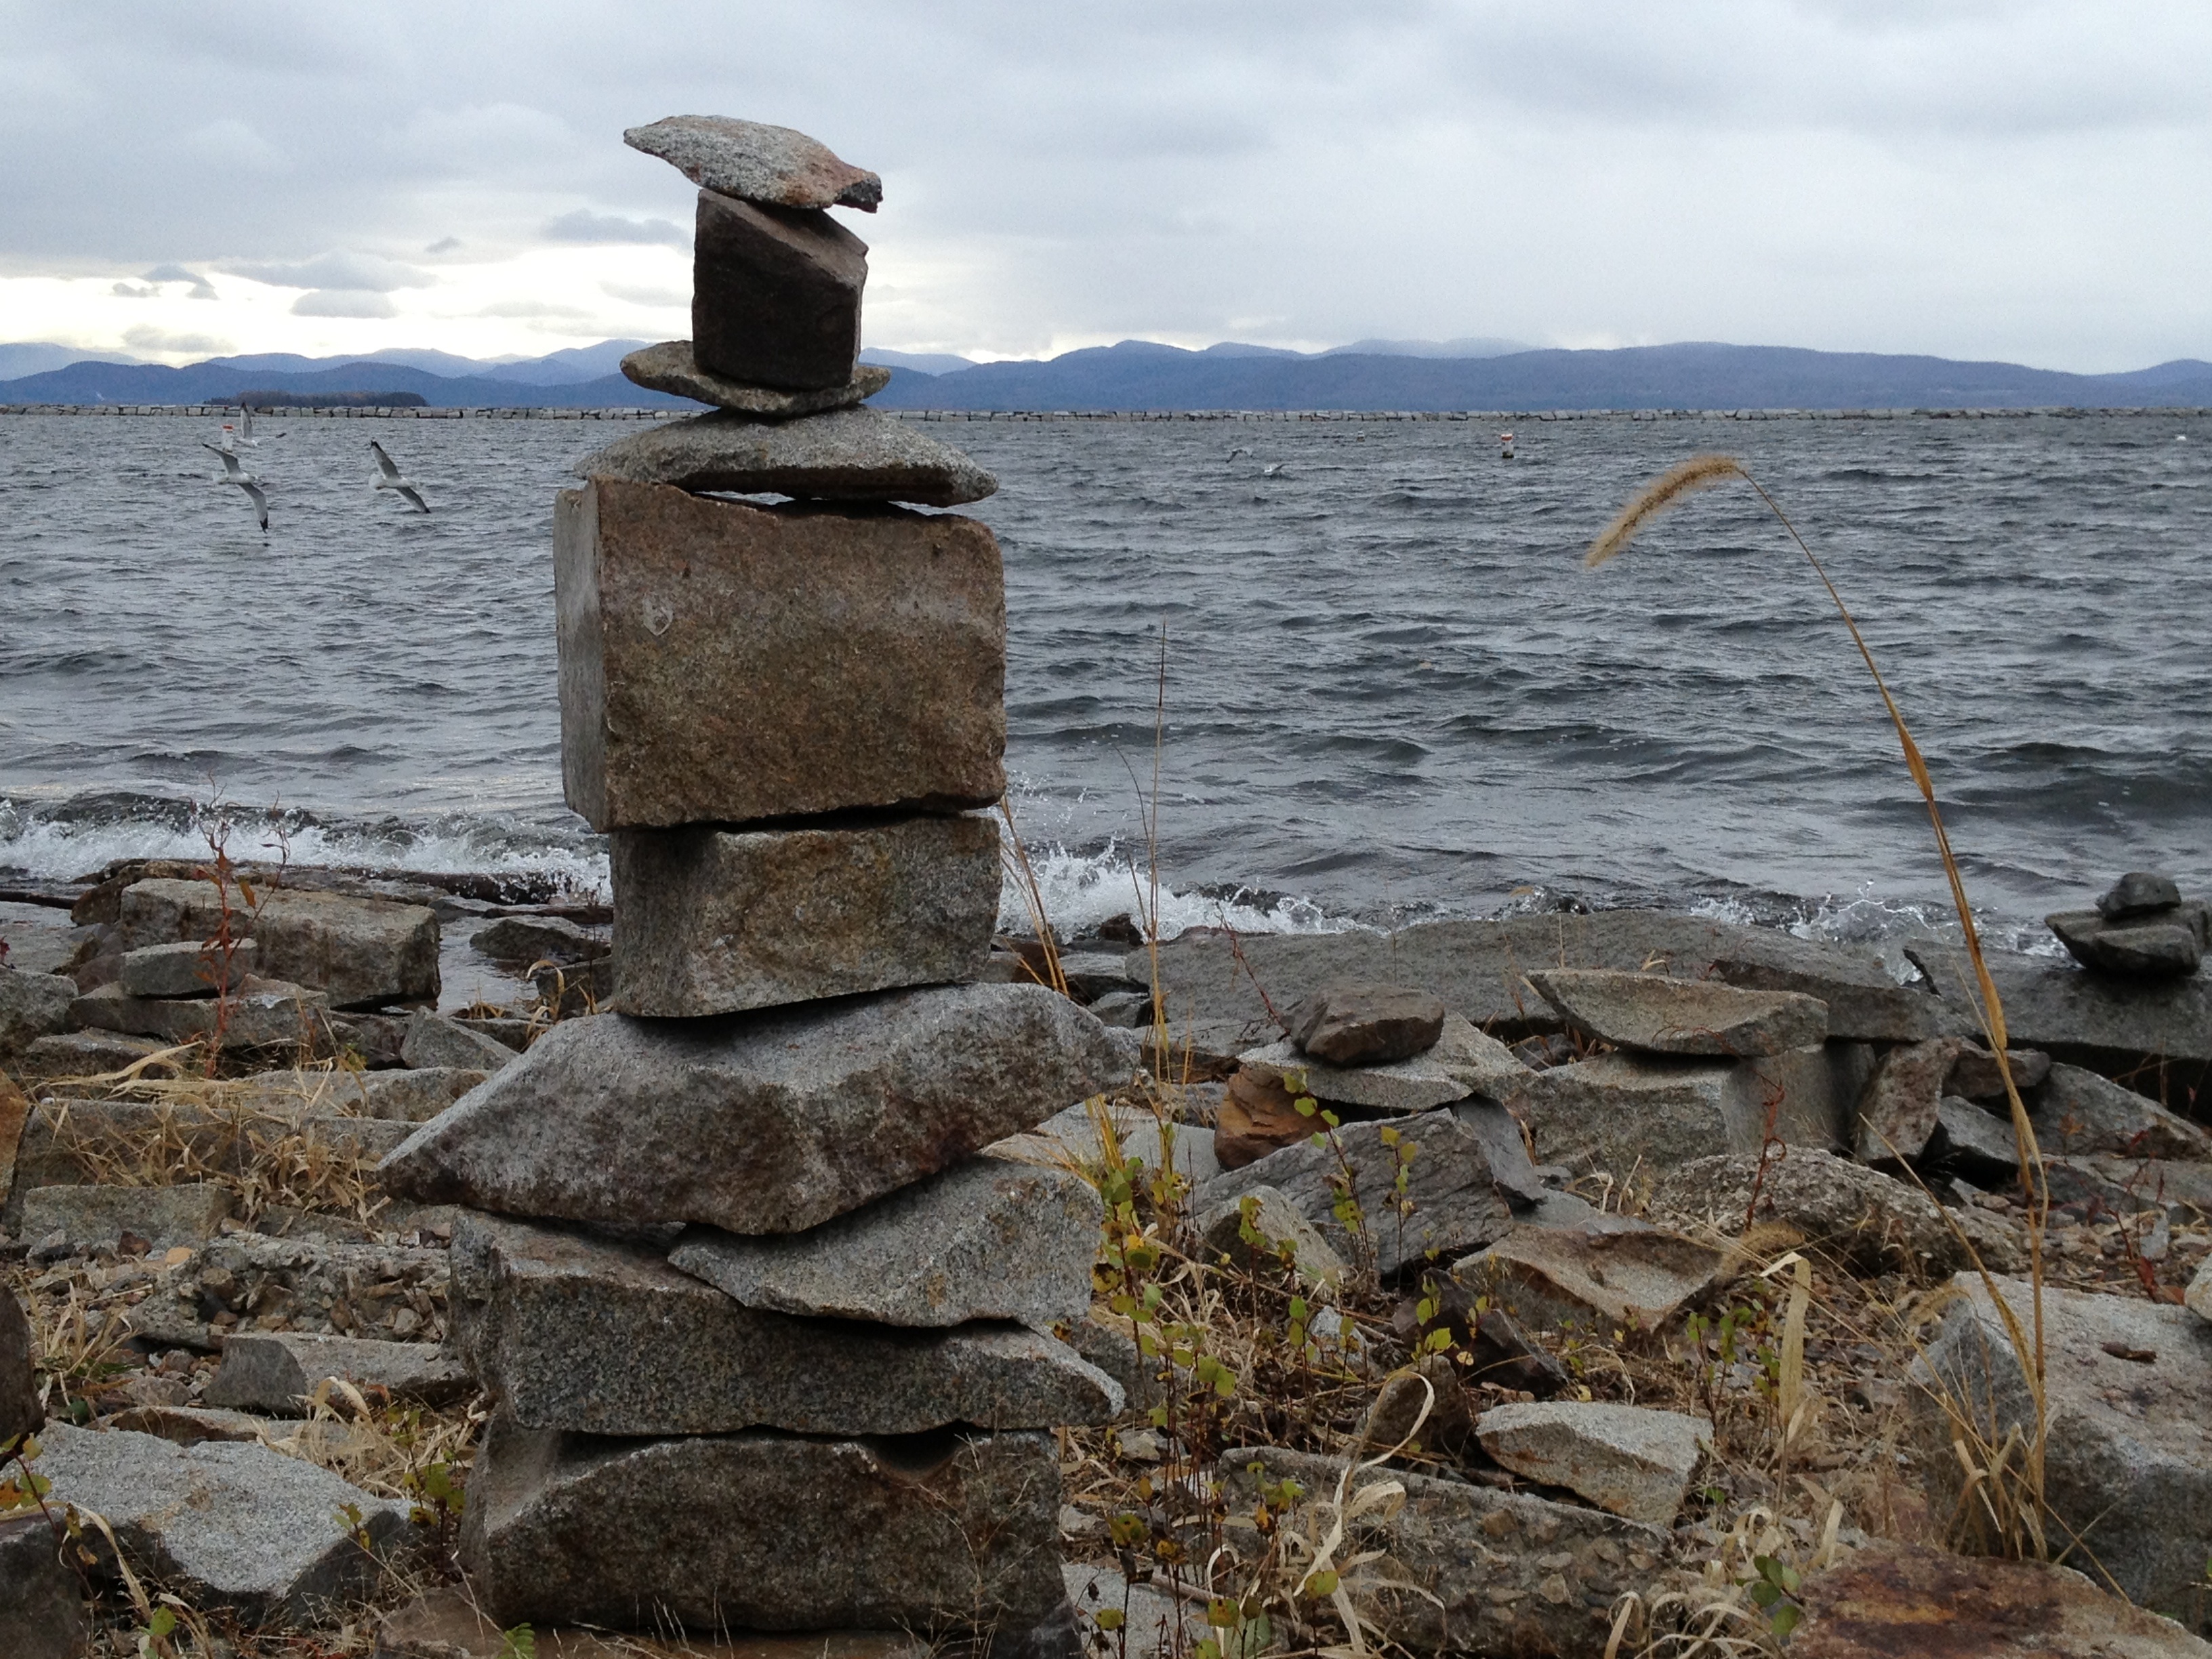
sea, coast, water, rock, shore, cliff, tower, terrain, breakwater